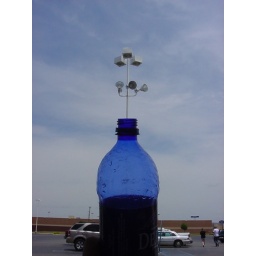
More art by forced perspective! Parking lot lights growing out of a plastic water bottle. I like it!